Kollam

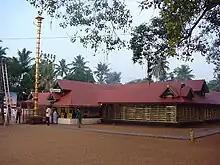
Kottarakkara Sree Mahaganapathi Kshethram

Kollam city is bordered by the panchayats of Neendakara and Thrikkaruva to the north, Mayyanad to the south, and Thrikkovilvattom and Kottamkara to the east, and by the Laccadive Sea to the west. Ashtamudi Lake is in the heart of the city. The city is about away from Thiruvananthapuram, away from Kochi and away from Kozhikode. The National Waterway 3 and Ithikkara river are two important waterways passing through the city. The long Kollam Canal is connecting Paravur Lake ans Ashtamudi Lake. The Kallada river, another river that flows through the suburbs of the city, empties into Ashtamudi Lake, while the Ithikkara river runs to Paravur Kayal. Kattakayal, a freshwater lake in the city, connects another water-body named Vattakkayal with Lake Ashtamudi. In March 2016, "IndiaTimes" selected Kollam as one of the nine least polluted cities on earth to which anybody can relocate. Kollam is one among the top 10 most welcoming places in India for the year 2020, according to Booking.com's traveller review awards.